Radar picket

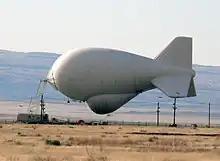
Tethered Aerostat Radar System

The introduction of the Grumman WF-2 Tracer (later the E-1 Tracer) carrier-based airborne early warning aircraft in 1958 with the AN/APS-82 radar followed by the Grumman E-2 Hawkeye with the AN/APS-120 radar in 1964 doomed the surface and submarine radar pickets as carrier escorts (later E-2 models would see the APS-120 replaced in succession with the APS-125, -139, -145, and AN/APY-9 radar). Airborne radar had now evolved to the point where it could warn of an incoming attack more efficiently than a surface ship. In 1961 the DDRs and SSRs were withdrawn. All but six DDRs received ASW conversions under the FRAM I and FRAM II programs and were redesignated as DDs; the remaining six were somewhat modernized under FRAM II and retained in the DDR role. The SSRs were converted to other roles (the "Sailfish" class was converted to an attack submarine design under project SCB 242), or scrapped. "Triton" was left without a mission. She was too large to function as an attack submarine; some alternatives were considered, including serving as an underwater national command post, but she eventually became the first US nuclear submarine to be decommissioned, in 1969.